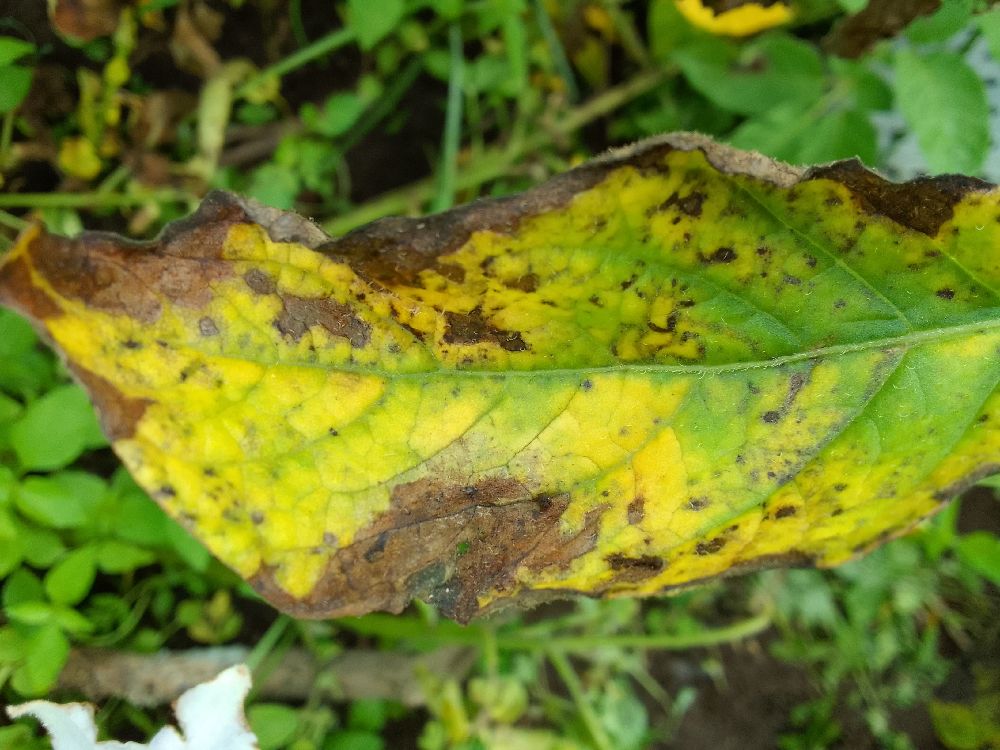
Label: Early blight